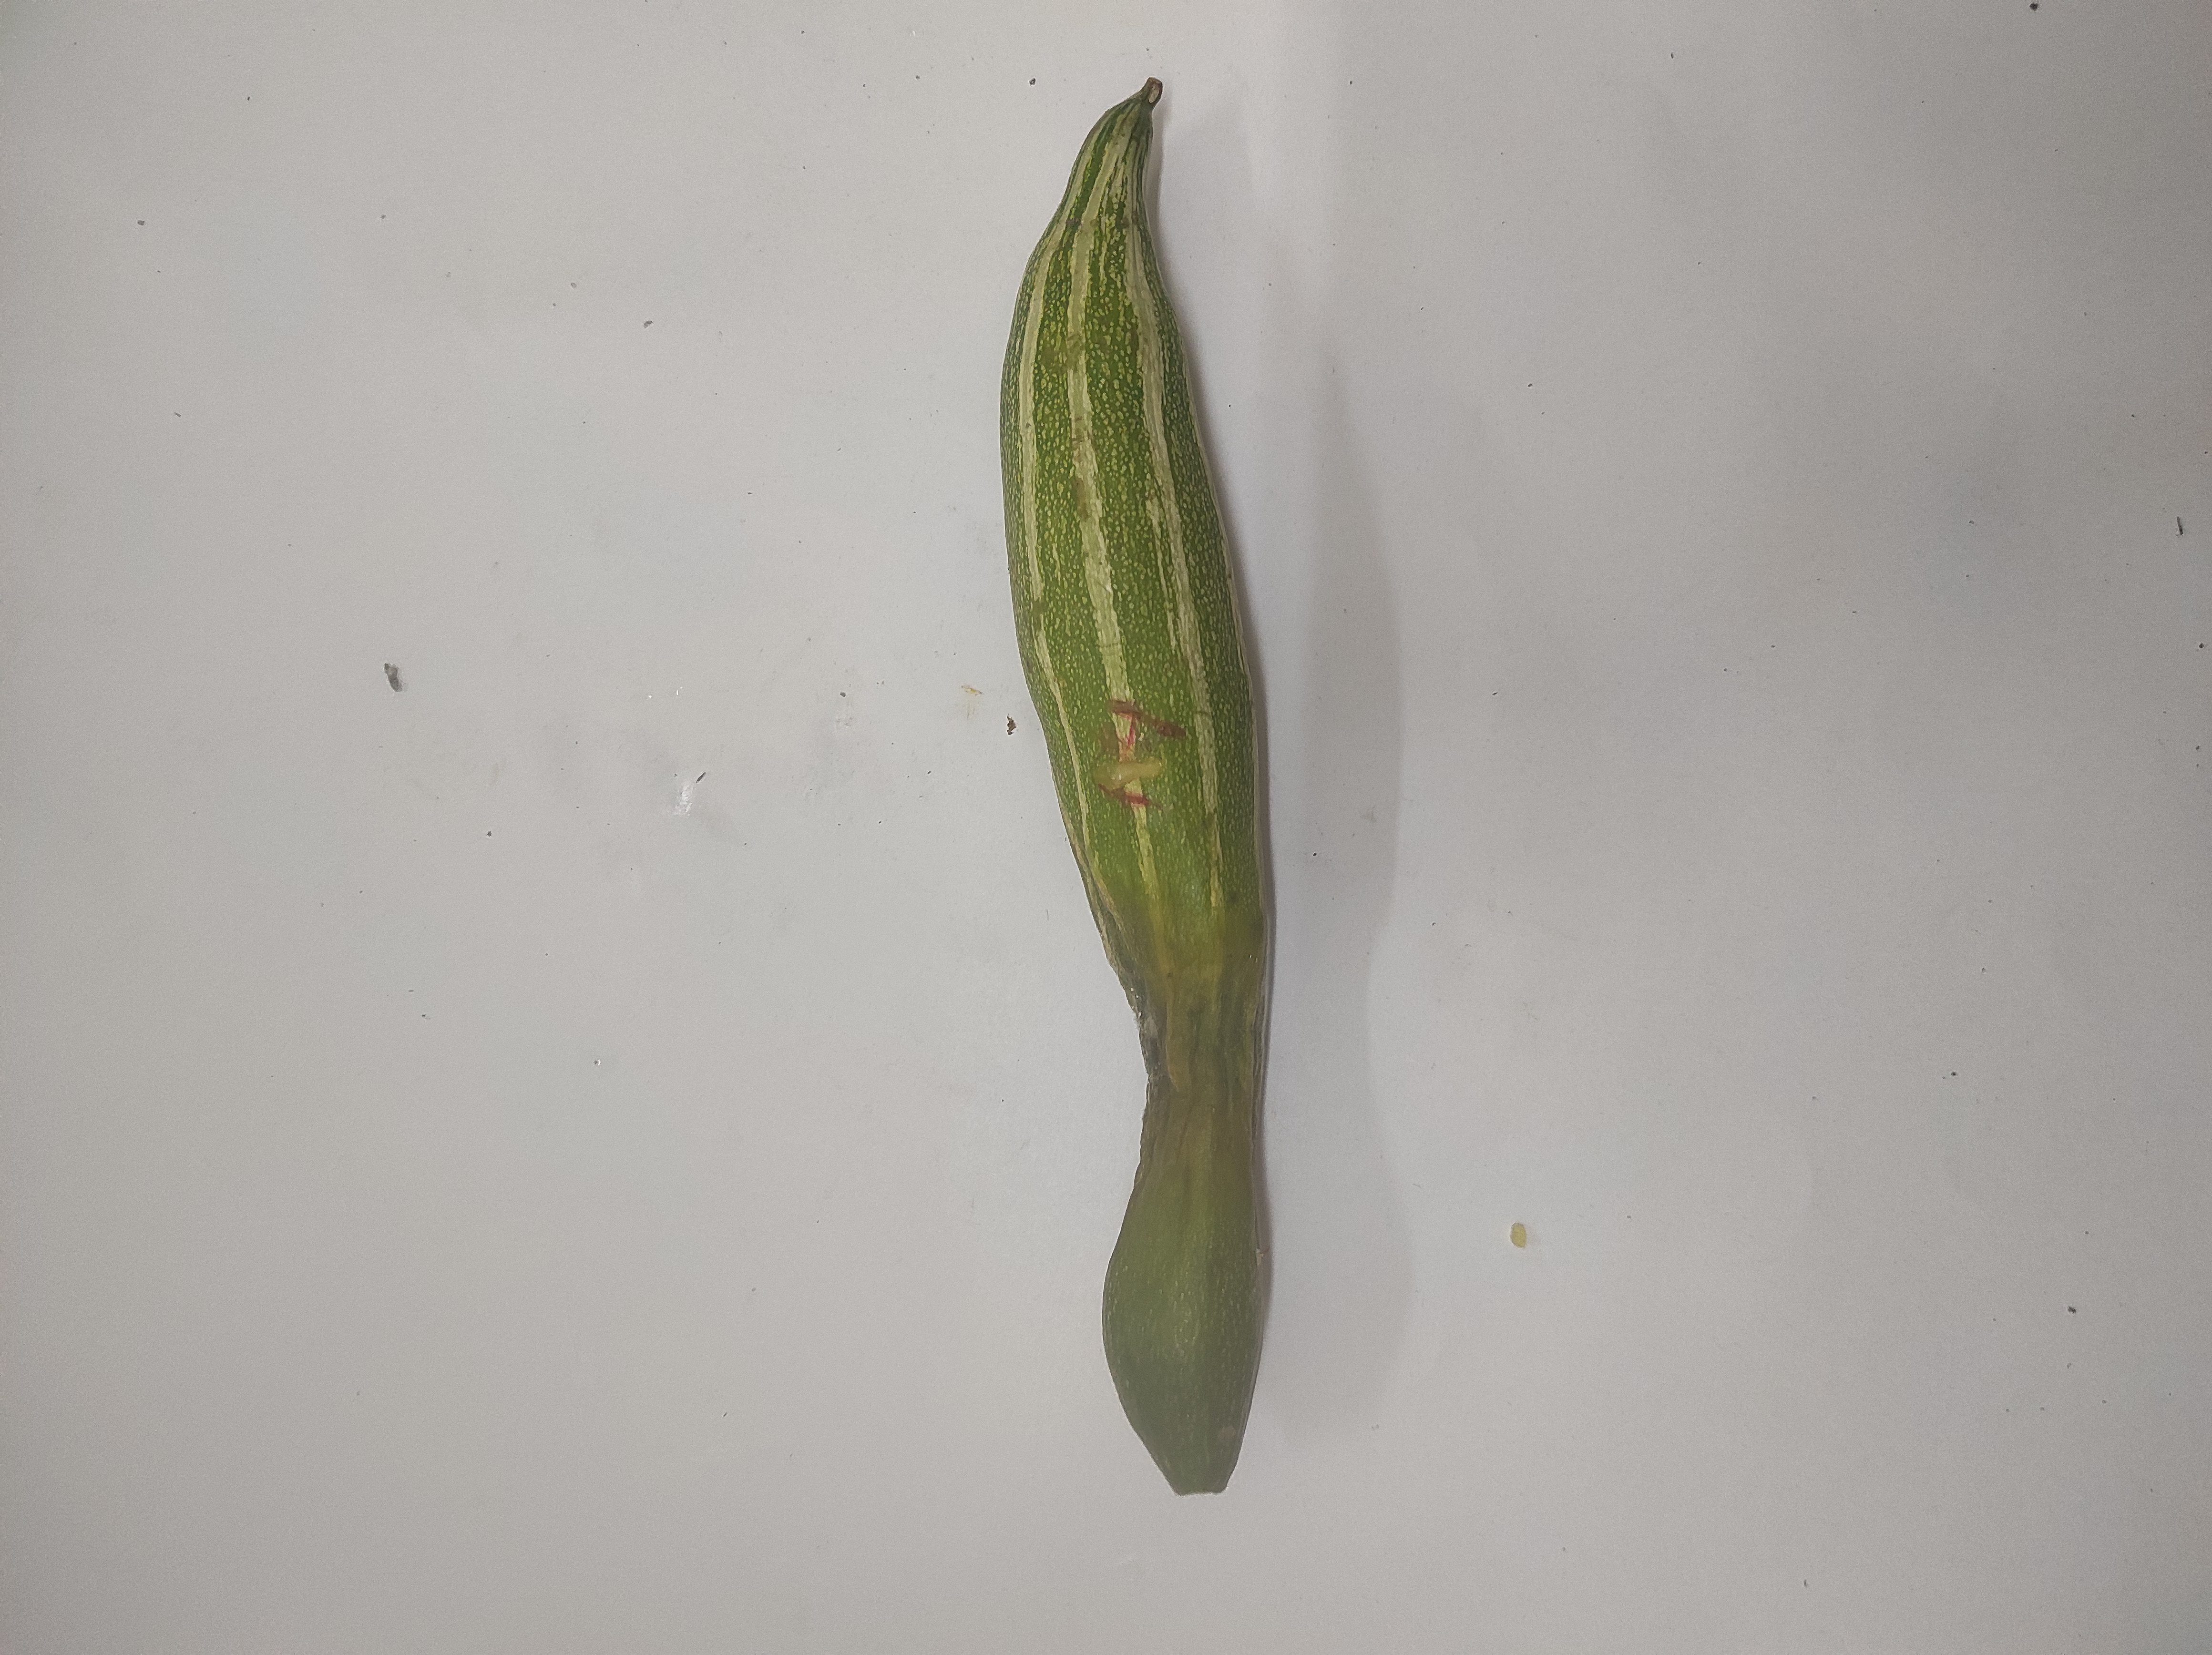
Crop: Snake Gourd
Condition: Severely Damaged